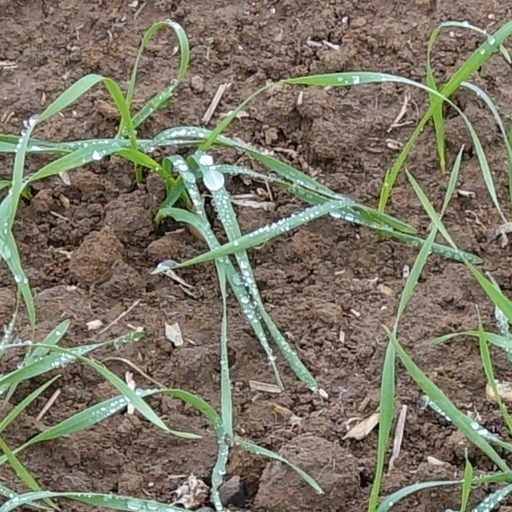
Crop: wheat